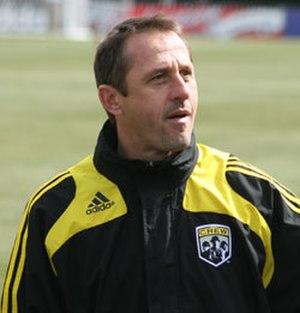
Robert Warzycha est un footballeur polonais né le 20 août 1963 à Siemkowice.